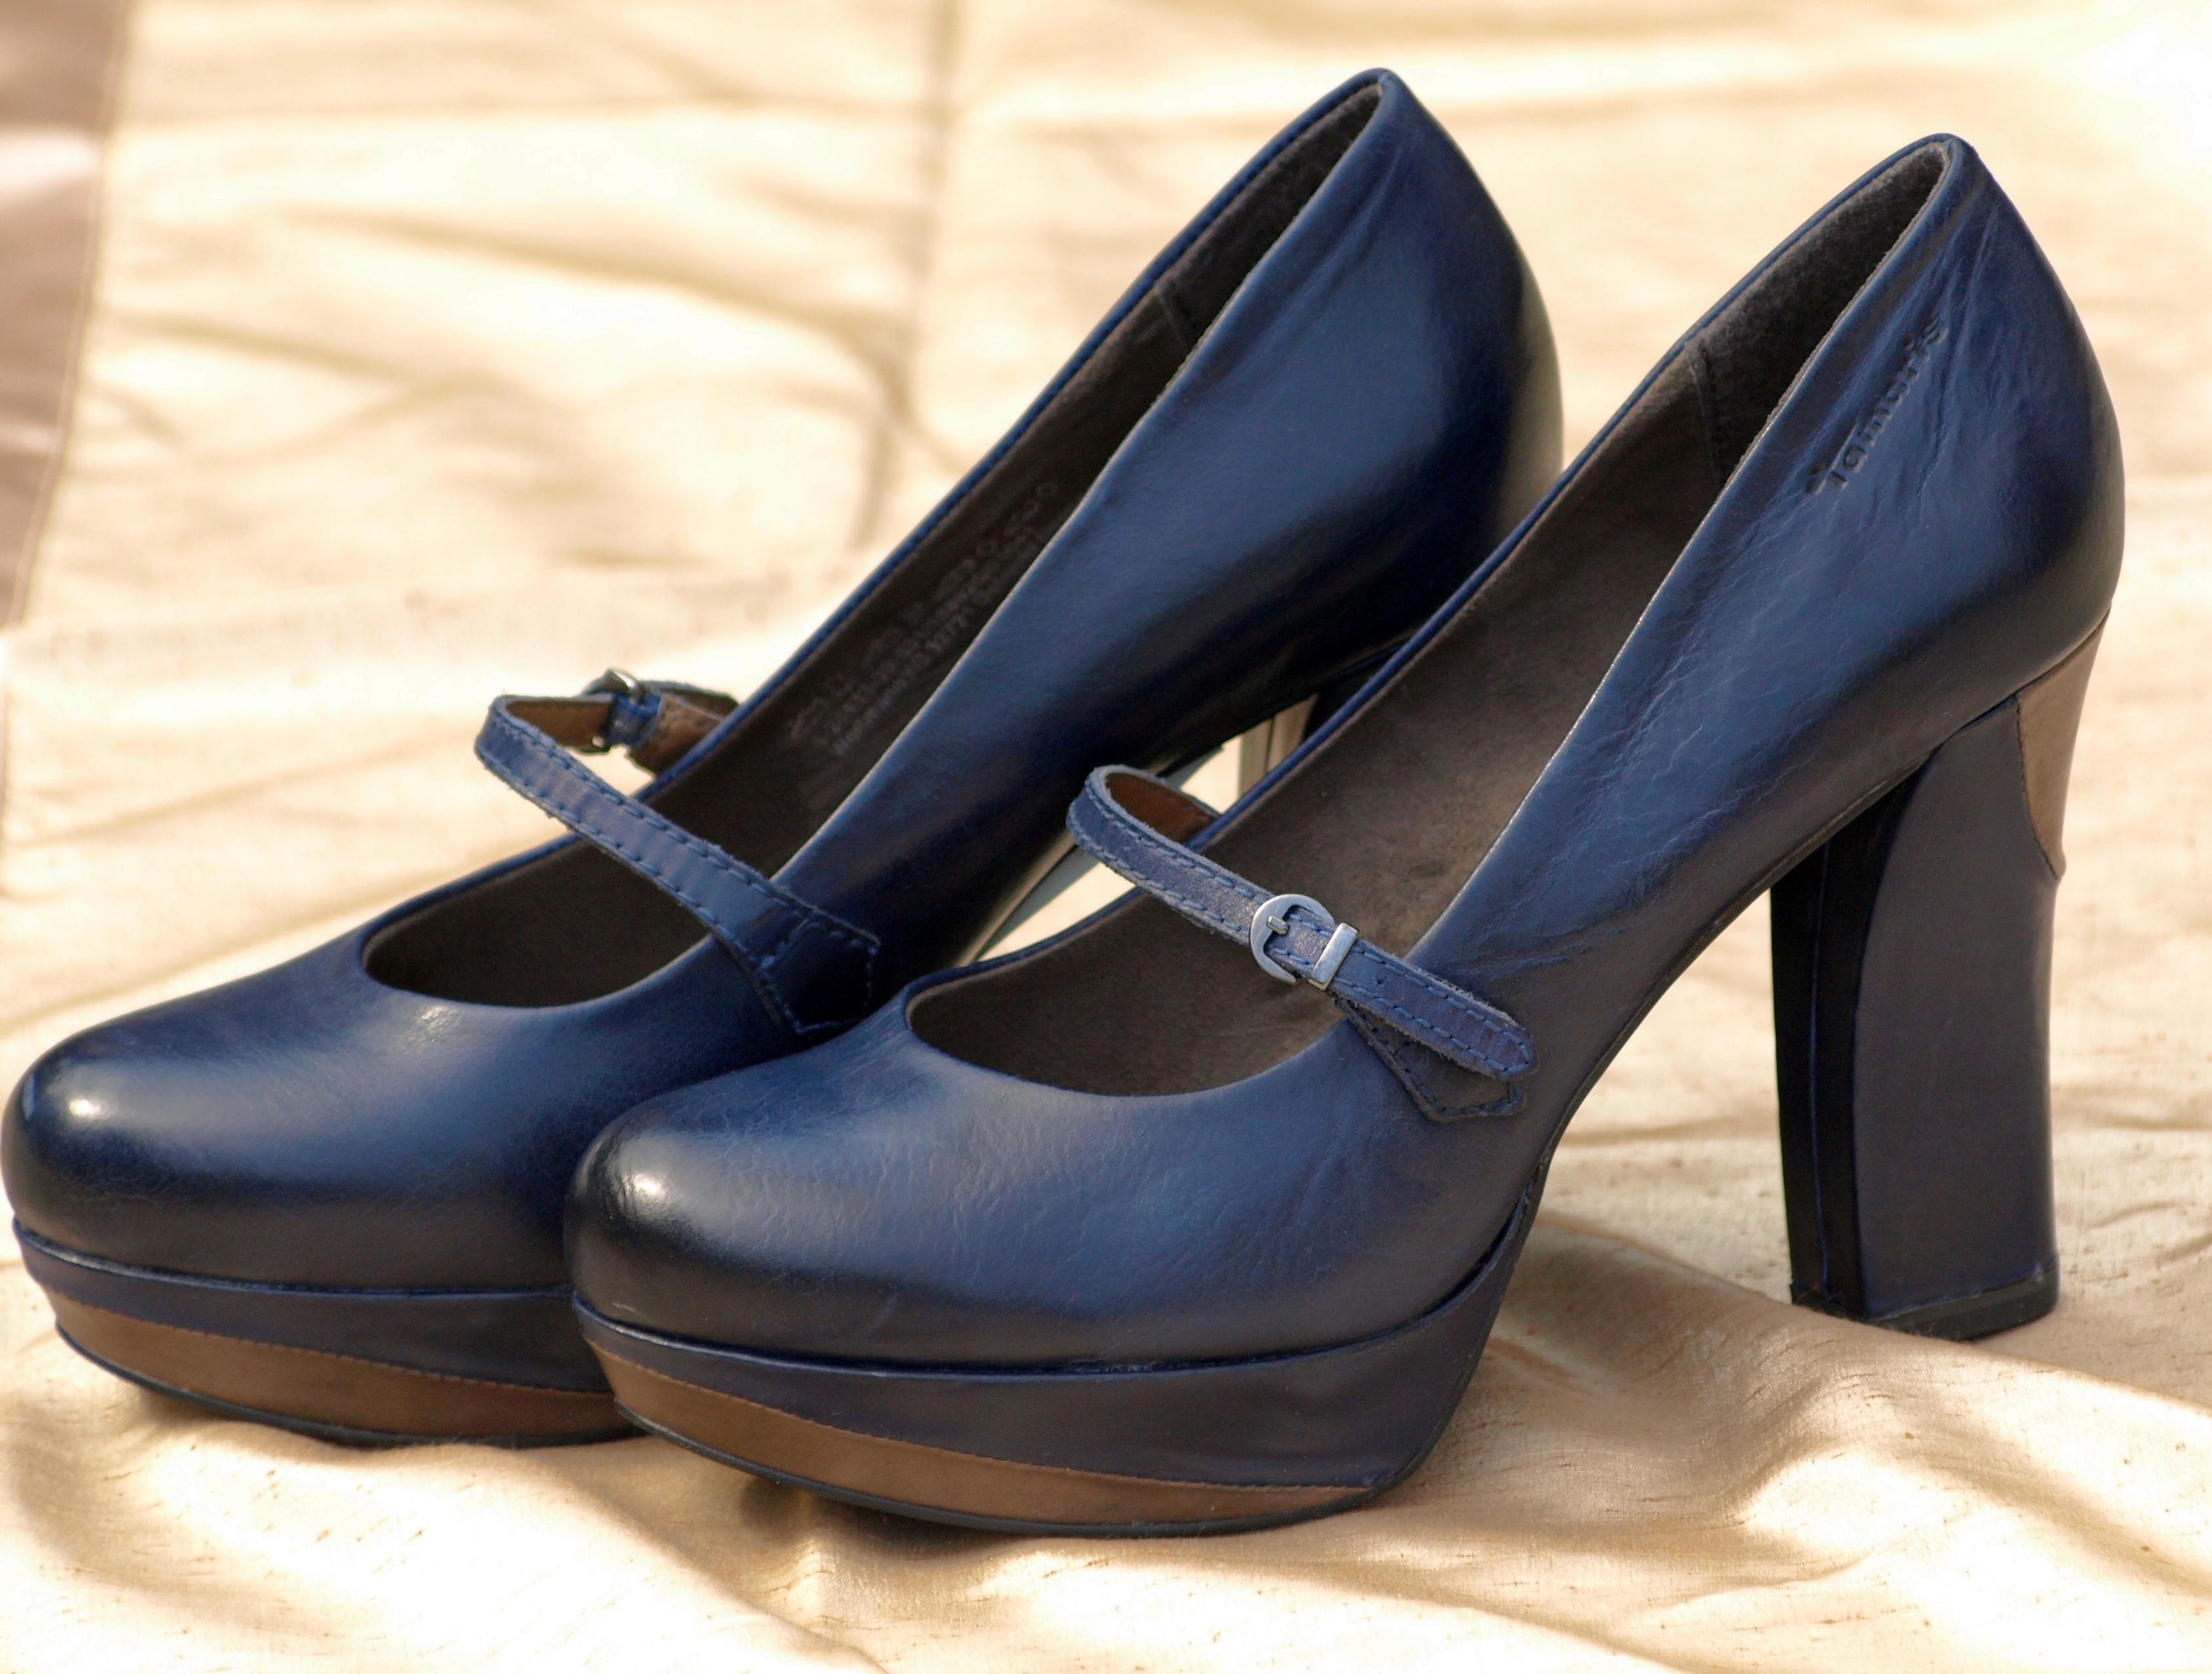
shoe, leather, leg, blue, modern, human body, textile, shoes, footwear, fashionable, women's shoes, high heels, hochhackig, high heeled shoes, paragraphs, high heeled footwear, outdoor shoe, basic pump